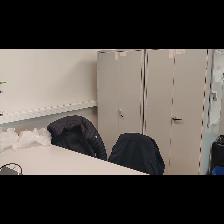
Label: NonHuman